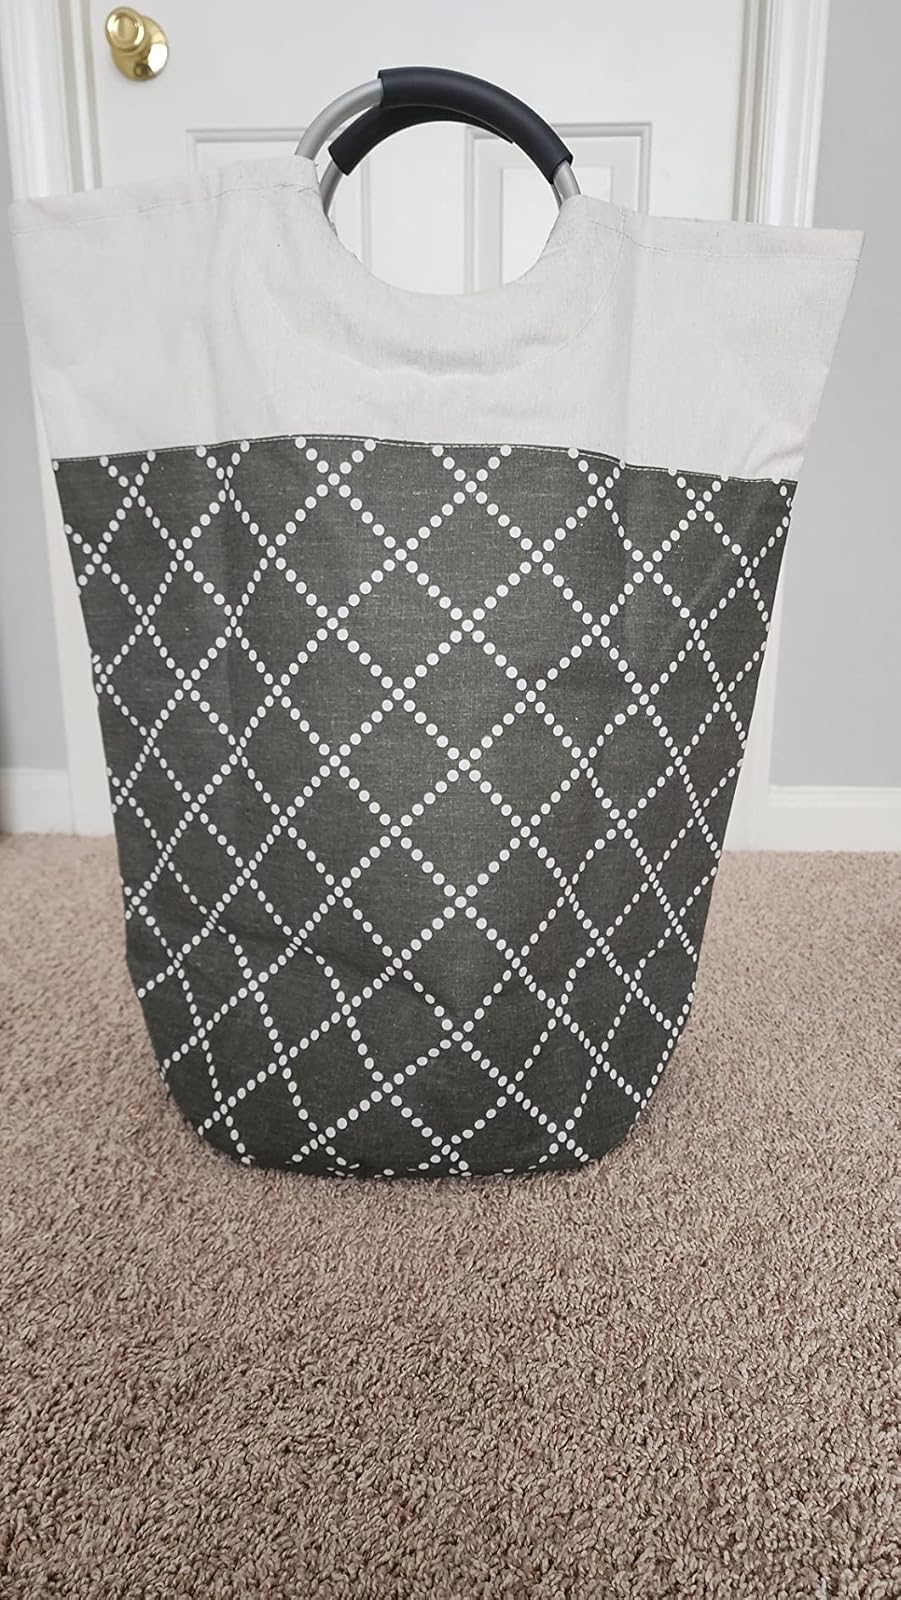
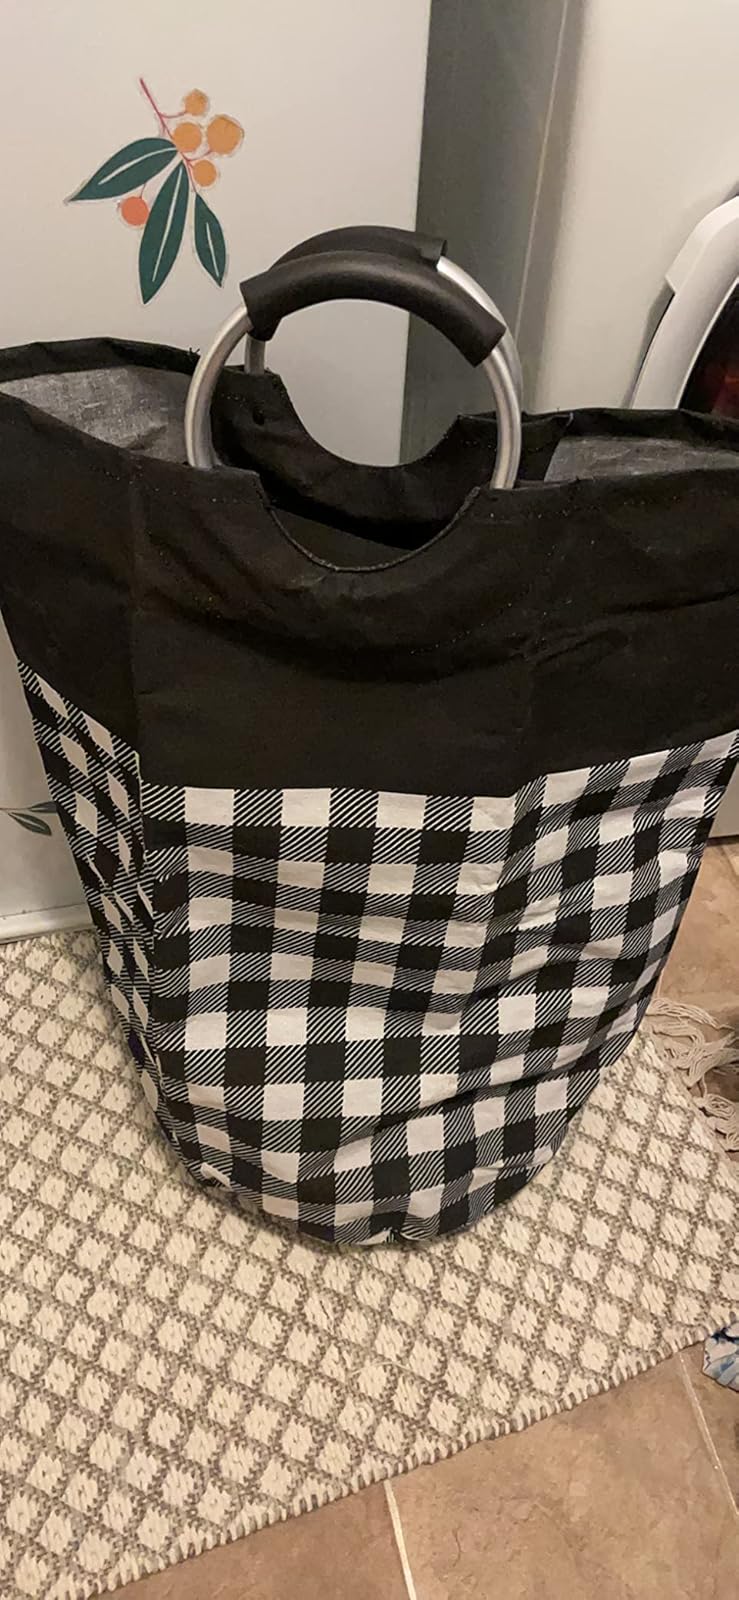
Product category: items_hamper
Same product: no